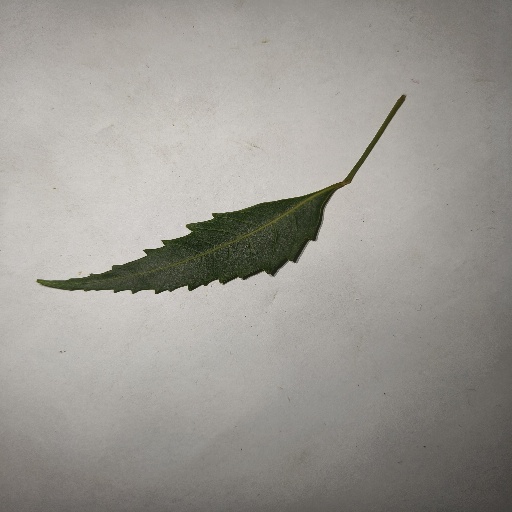
Species: Neem
Leaf condition: Healthy Leaf